Vršac triptych

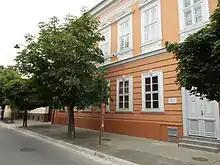
Vršac City Museum

Though intended to be displayed alongside "Migration of the Serbs", the triptych ended up being the only painting Jovanović sent to Budapest. The Patriarch of Karlovci, Georgije I, was dissatisfied with "Migration of the Serbs" at first viewing and demanded that the artist make changes so the painting would conform with the Church's view of the migration. Jovanović duly took the painting back to his studio and began altering it to the Patriarch's liking. Though the changes were made relatively quickly, they could not be rendered in time for the Exhibition. Hence, only the "Vršac triptych" was sent for display. It was exhibited at the art pavilion and received praise from critics. The artistic committee judged it to be the Exhibition's best work and Jovanović was awarded a gold medal for his efforts. In particular, the judges noted Jovanović's mastery of pleinairism. "Among his friends", one reviewer wrote, "Jovanović is a real master of precise painting. This time, he used "plein air" and showed so much skill that his paintings could rightfully be set as an example for younger generations."